Portillo Castle

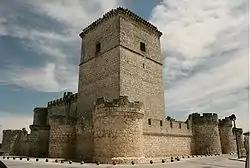
Castle of Portillo

The Castillo de Portillo is a medieval castle in Portillo, in the province of Valladolid, Castilla y León, Spain; the earliest elements of its present construction date to the fifteenth century.